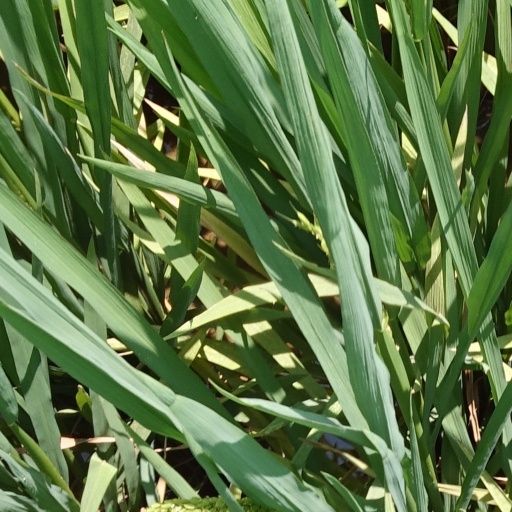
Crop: rice